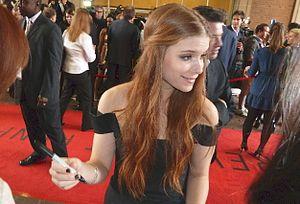
127 heures est un film dramatique britannico-américain écrit et réalisé par Danny Boyle et coécrit avec Simon Beaufoy d'après l'autobiographie Plus fort qu'un roc d'Aron Ralston, mettant en scène James Franco dans le rôle principal. Après une présentation dans plusieurs festivals internationaux dès le 4 septembre 2010, le film sort de façon échelonnée aux États-Unis au cours du mois de novembre 2010.